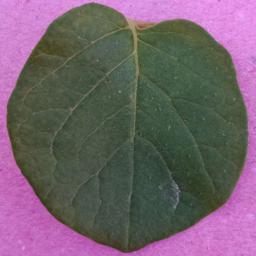
Label: Potato___Healthy